Marine art

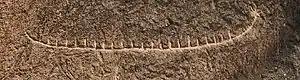
The reed boat petroglyph at Gobustan.

Vessels on the water have featured in art from the earliest times. The earliest known works are petroglyphs from 12,000 BCE showing reed boats in the Gobustan Petroglyph Reserve in modern Azerbaijan, which was then on the edge of the much larger Caspian Sea. Rock carvings and carved objects depicting ships have been found on several islands of the Aegean (Andros, Naxos, Syros, Astypalaia, Santorini) as well as mainland Greece (Avlis), dating from 4,000 BCE onwards.